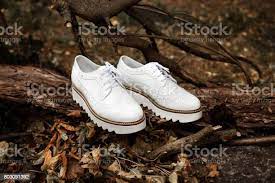
Label: Brogue